Common Craft

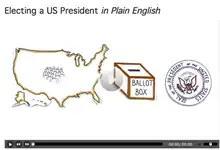
Electing A US President in Plain English

The company focuses on building a library of educational videos on a variety of topics that are easy to understand for people without a technical background. The videos use stop-action animation with whiteboards and paper cut-outs to illustrate the topic. Common Craft creates videos in four categories (Technology, Social Media, Internet Safety, Money and Society) and in five languages (English, French, German, Portuguese, and Spanish).